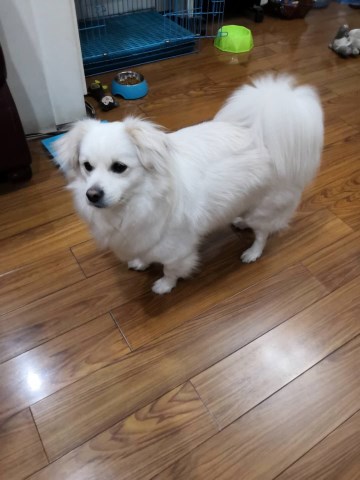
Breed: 806-n000129-papillon